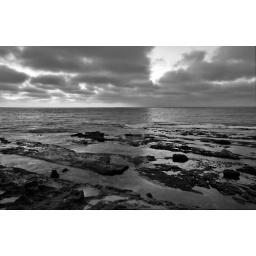
Taken from the wall at Children's beach in La Jolla after sunset. AA tribute. Inspiration from Marcus, Doug, and Gaby